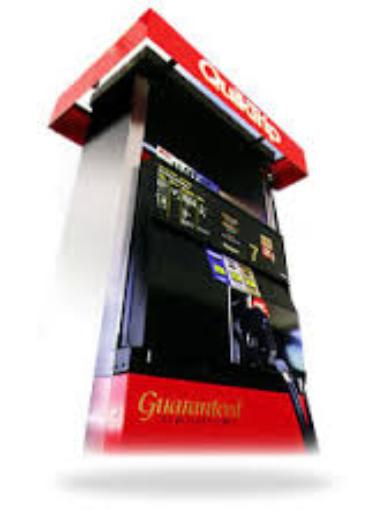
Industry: Others